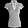
Label: T - shirt / top